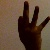
The image shows a hand gesture representing the number 9 in Indian Sign Language.